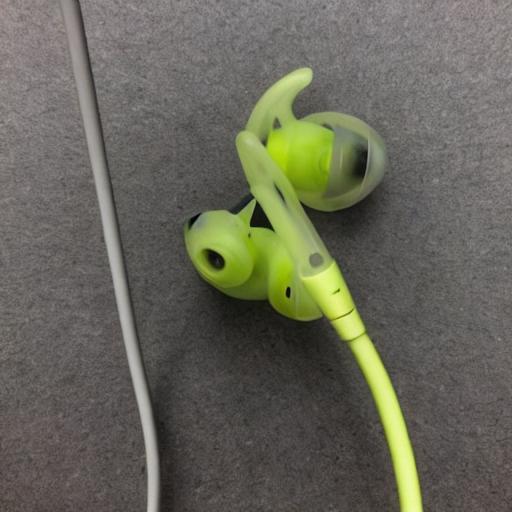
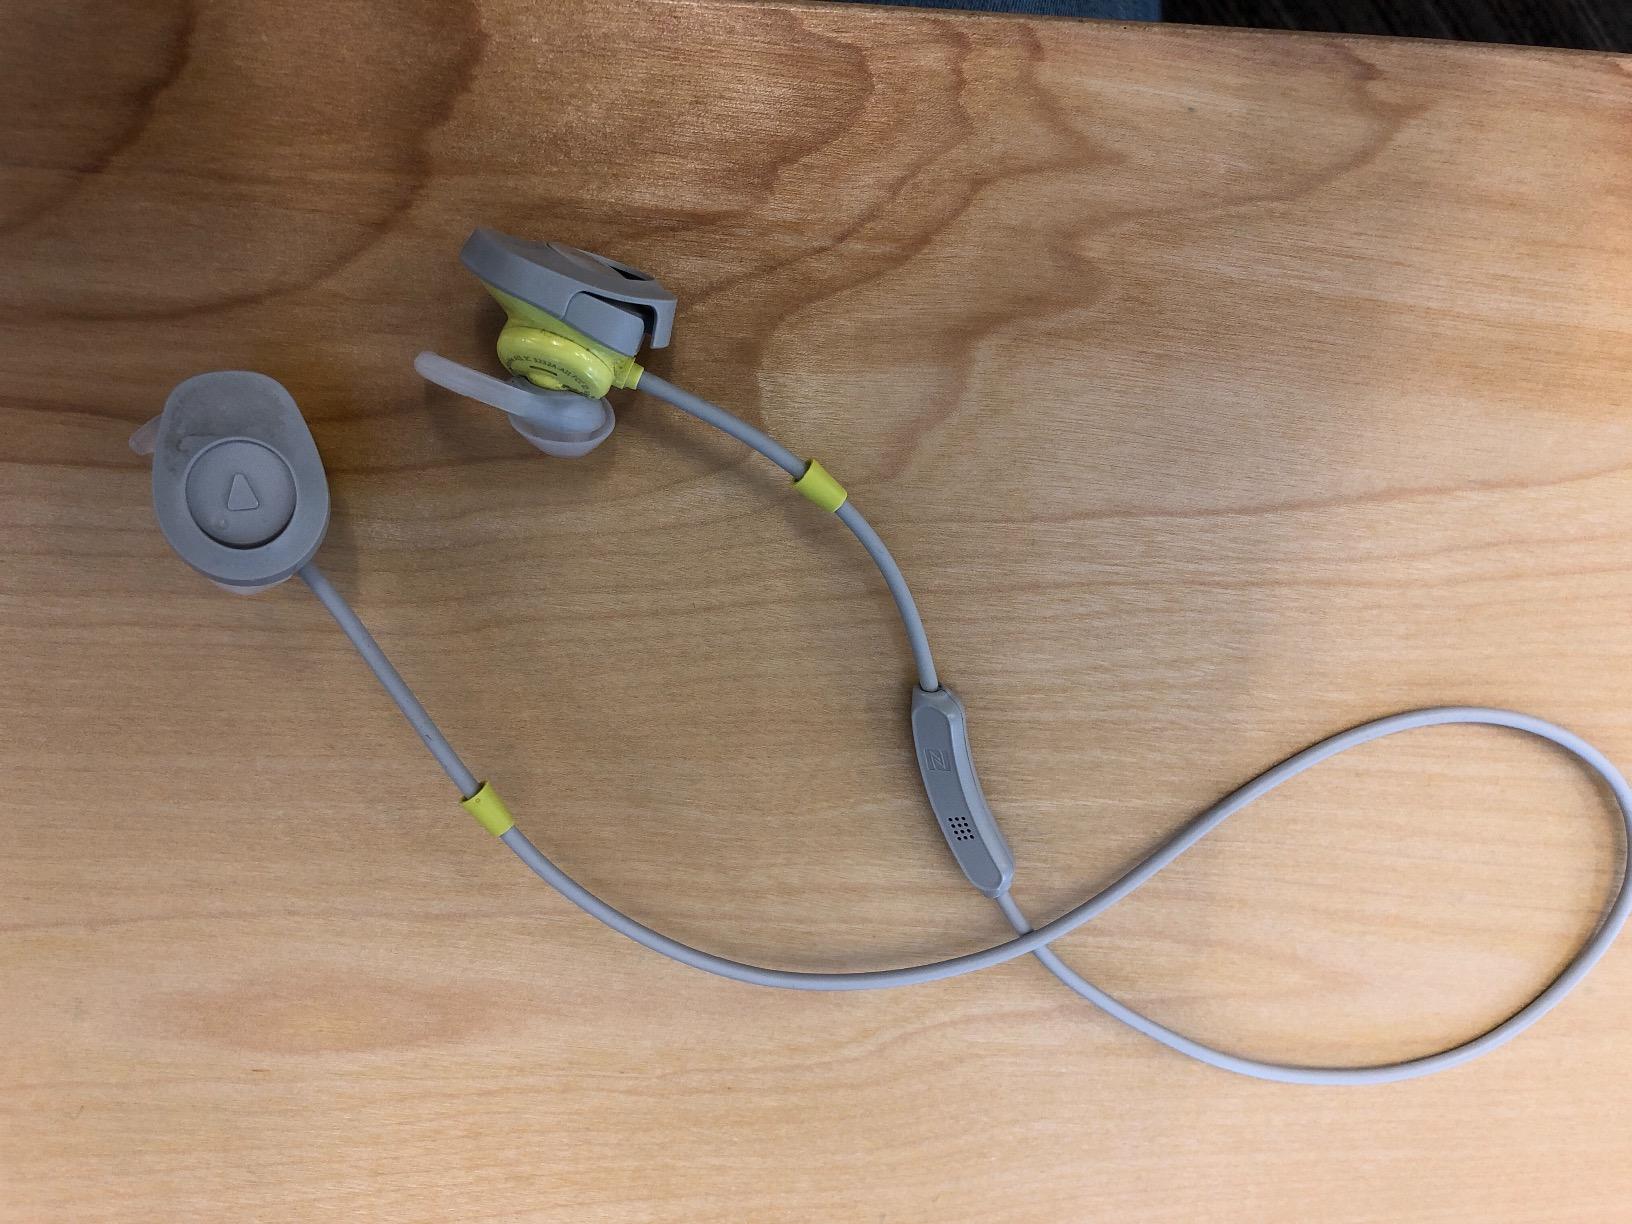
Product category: headphones
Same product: no